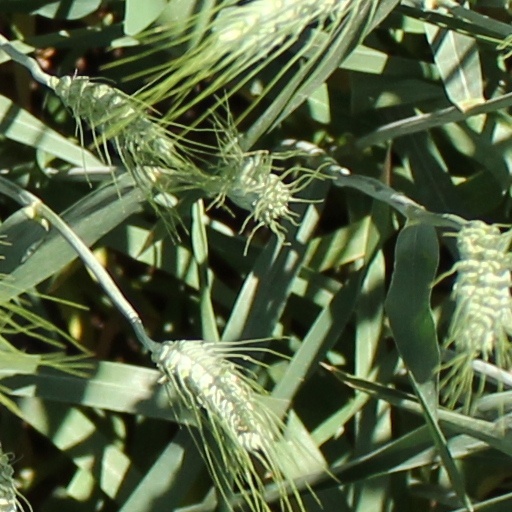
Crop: wheat